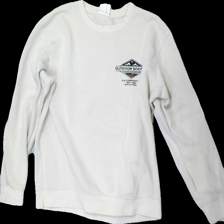
View: front
Type: Sweater
Category: Men
Brand: H&M
Colors: Beige
Material: 77% Cotton 23% Polyester
Pattern: Embroidered
Cut: Regular, C-collar
Size: M
Season: All
Damage: stain
Damage location: top center
Damage 2: stain
Damage 2 location: middle center
Price range: <50
Recommended usage: Export
Description: Beige sweatshirt